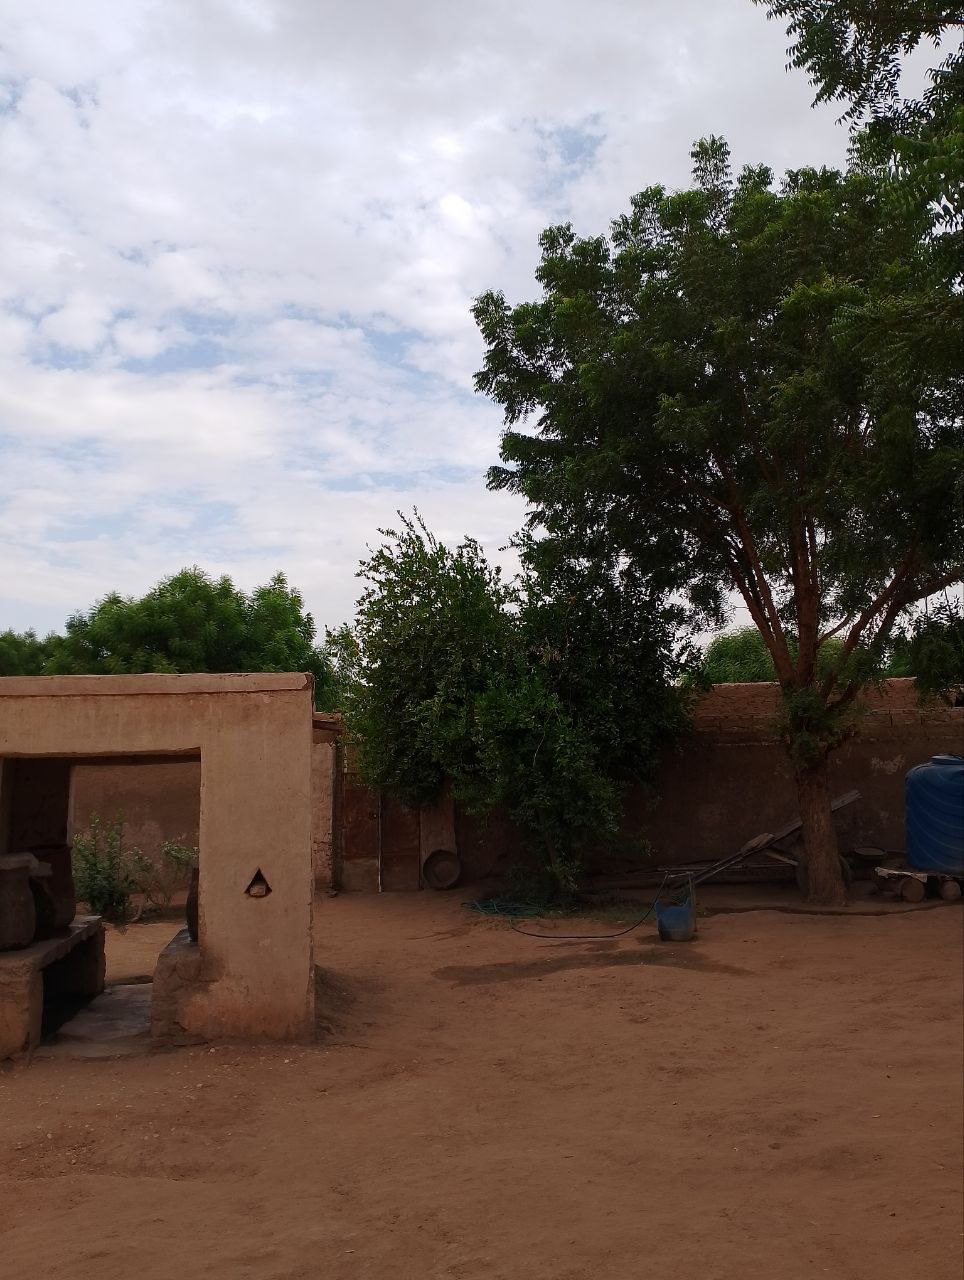
الوصف بالفصحى: أشجار و غرفة تحوي أواني فخارية لحفظ المياه
الوصف بالعامية السودانية: شجر و مزيرة
التصنيف: Rural & Daily Life